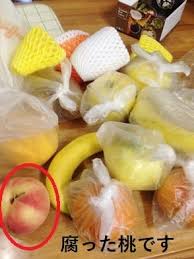
Waste category: biological